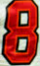
Number: 8